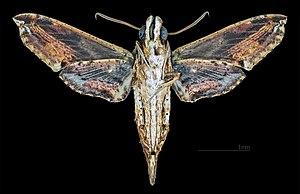
Eupanacra radianss est une espèce de lépidoptères de la famille des Sphingidae, sous-famille des Macroglossinae, tribu des Macroglossini, sous-tribu des Macroglossina et du genre Eupanacra.